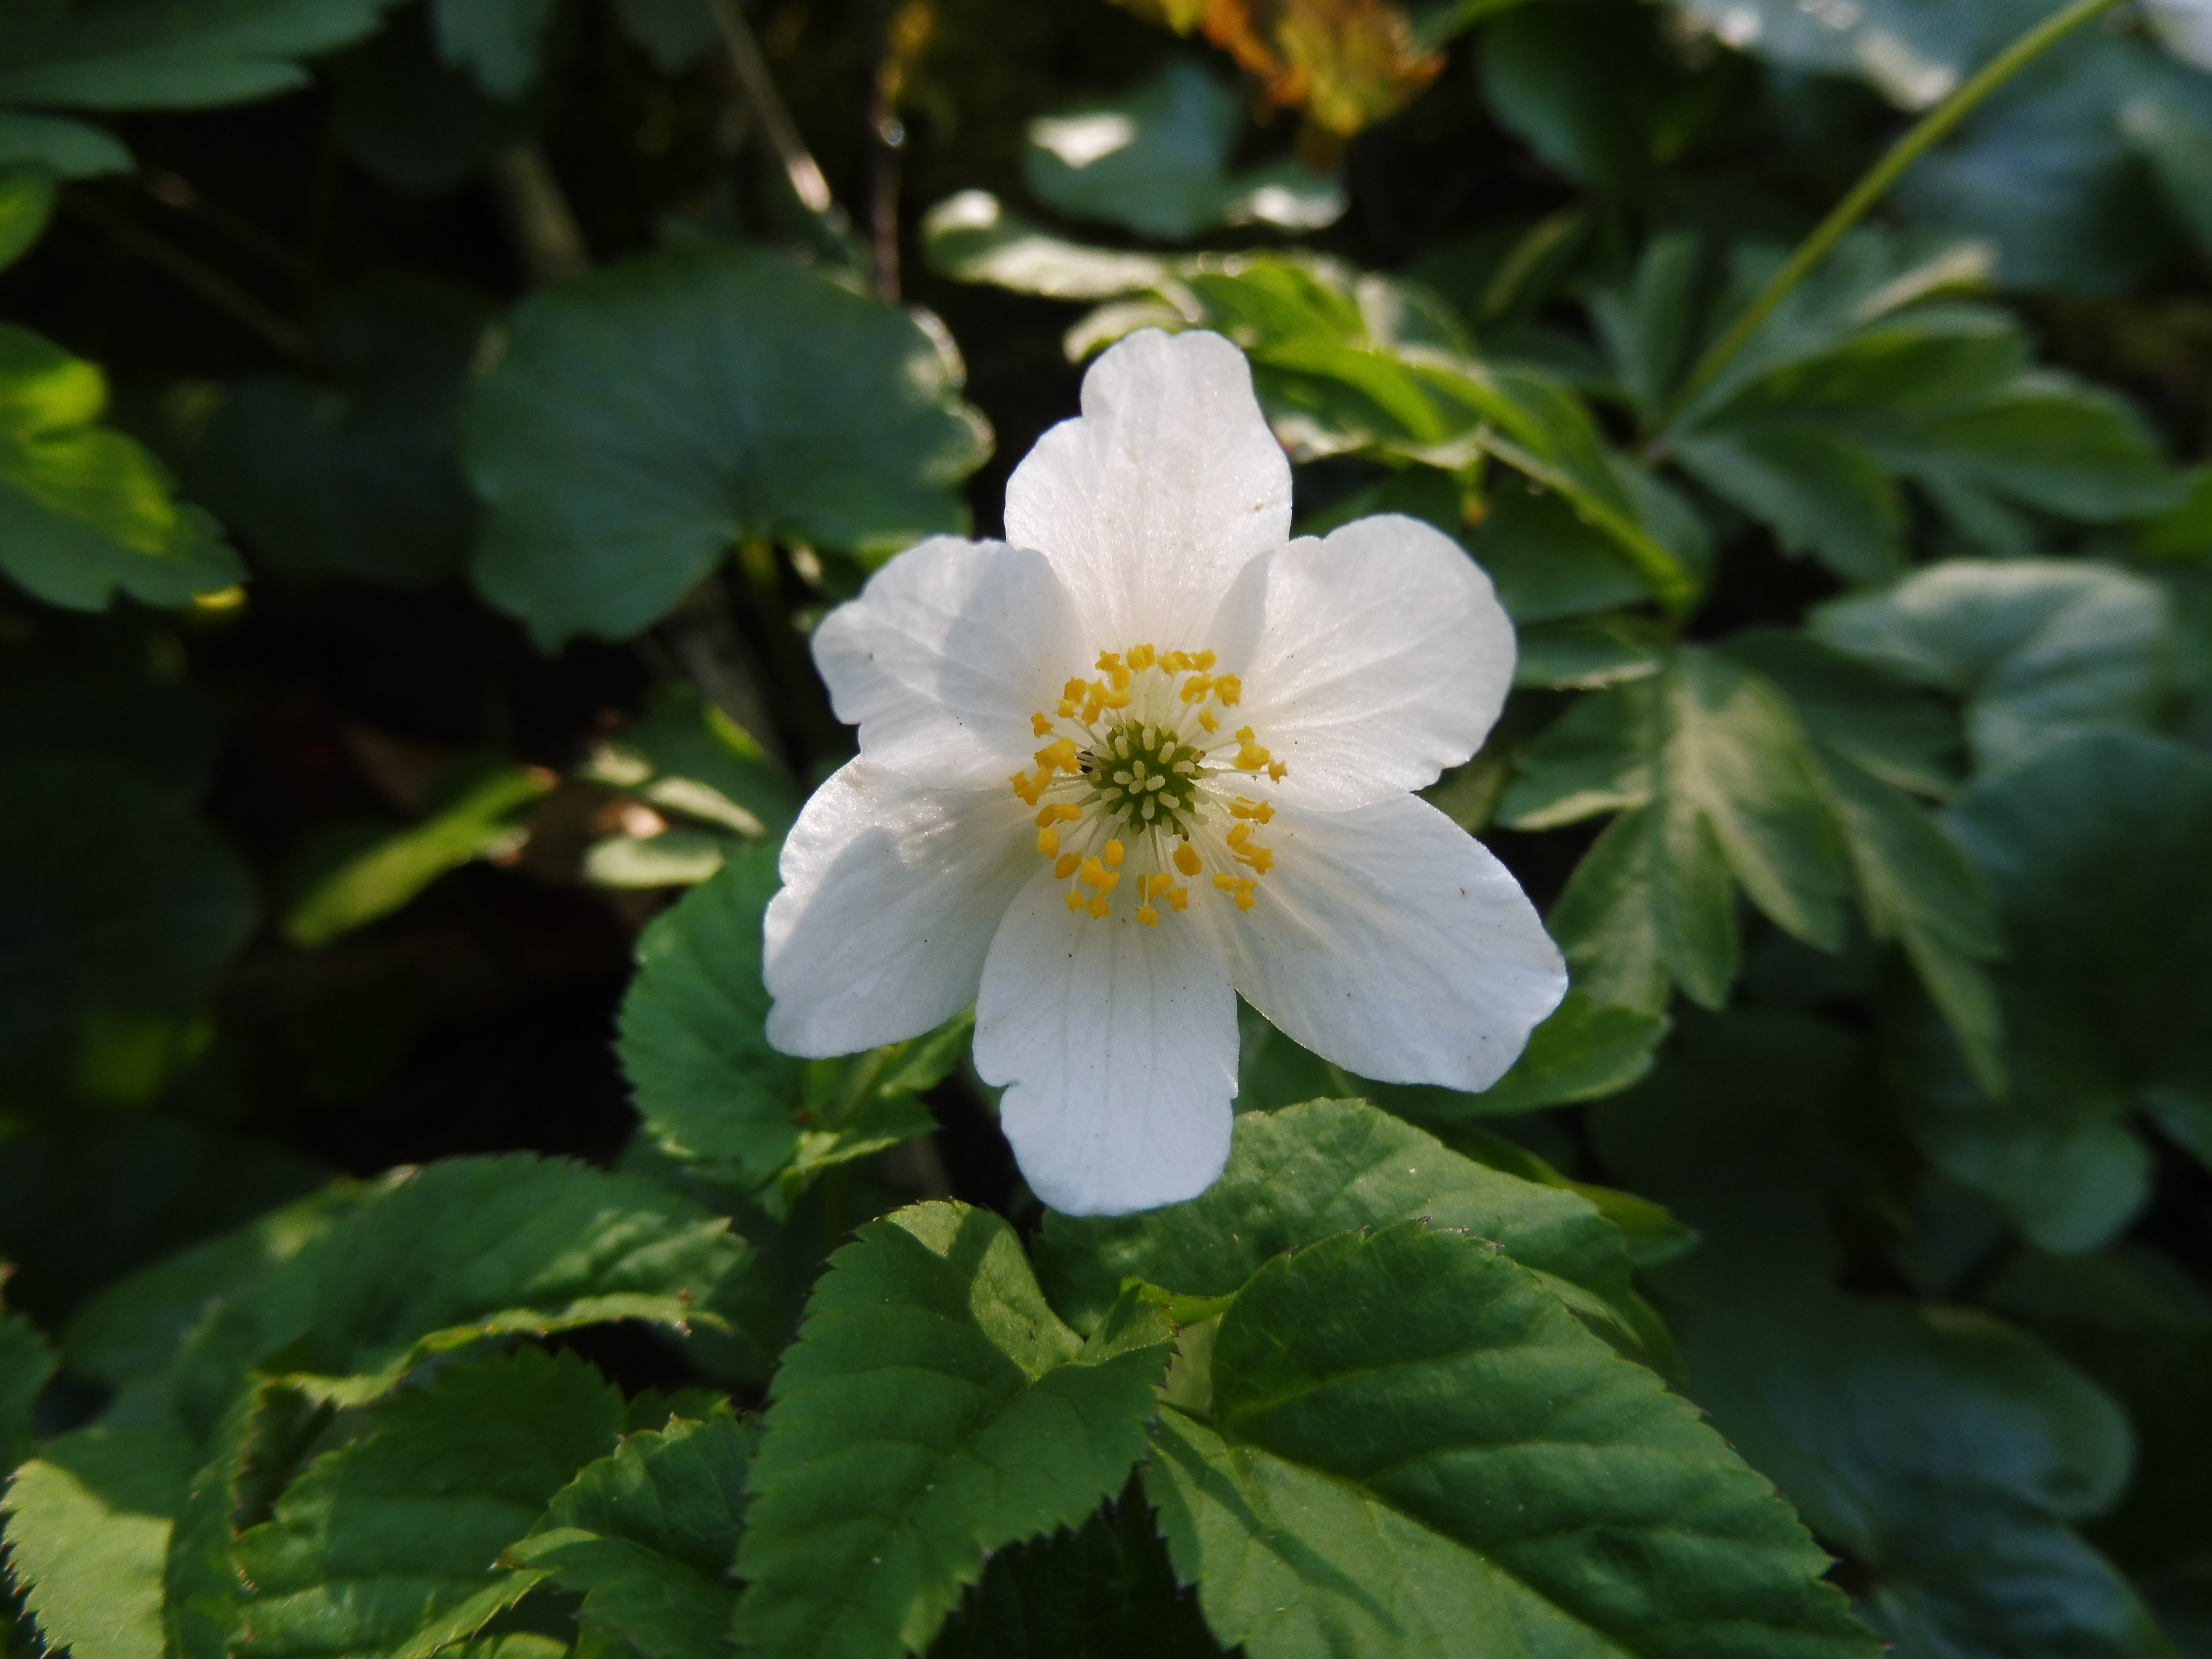
flower, flowering plant, petal, plant, Rosa omeiensis, multiflora rose, rose family, rosa wichuraiana, leaf, wildflower, Rosa sericea, evergreen rose, shrub, burnet rose, rosa canina, rosa rubiginosa, subshrub, rose, rose order, mock orange, thimbleberry, Dogwood family, anemone, Rosa nutkana, windflower, dicotyledon, perennial plant